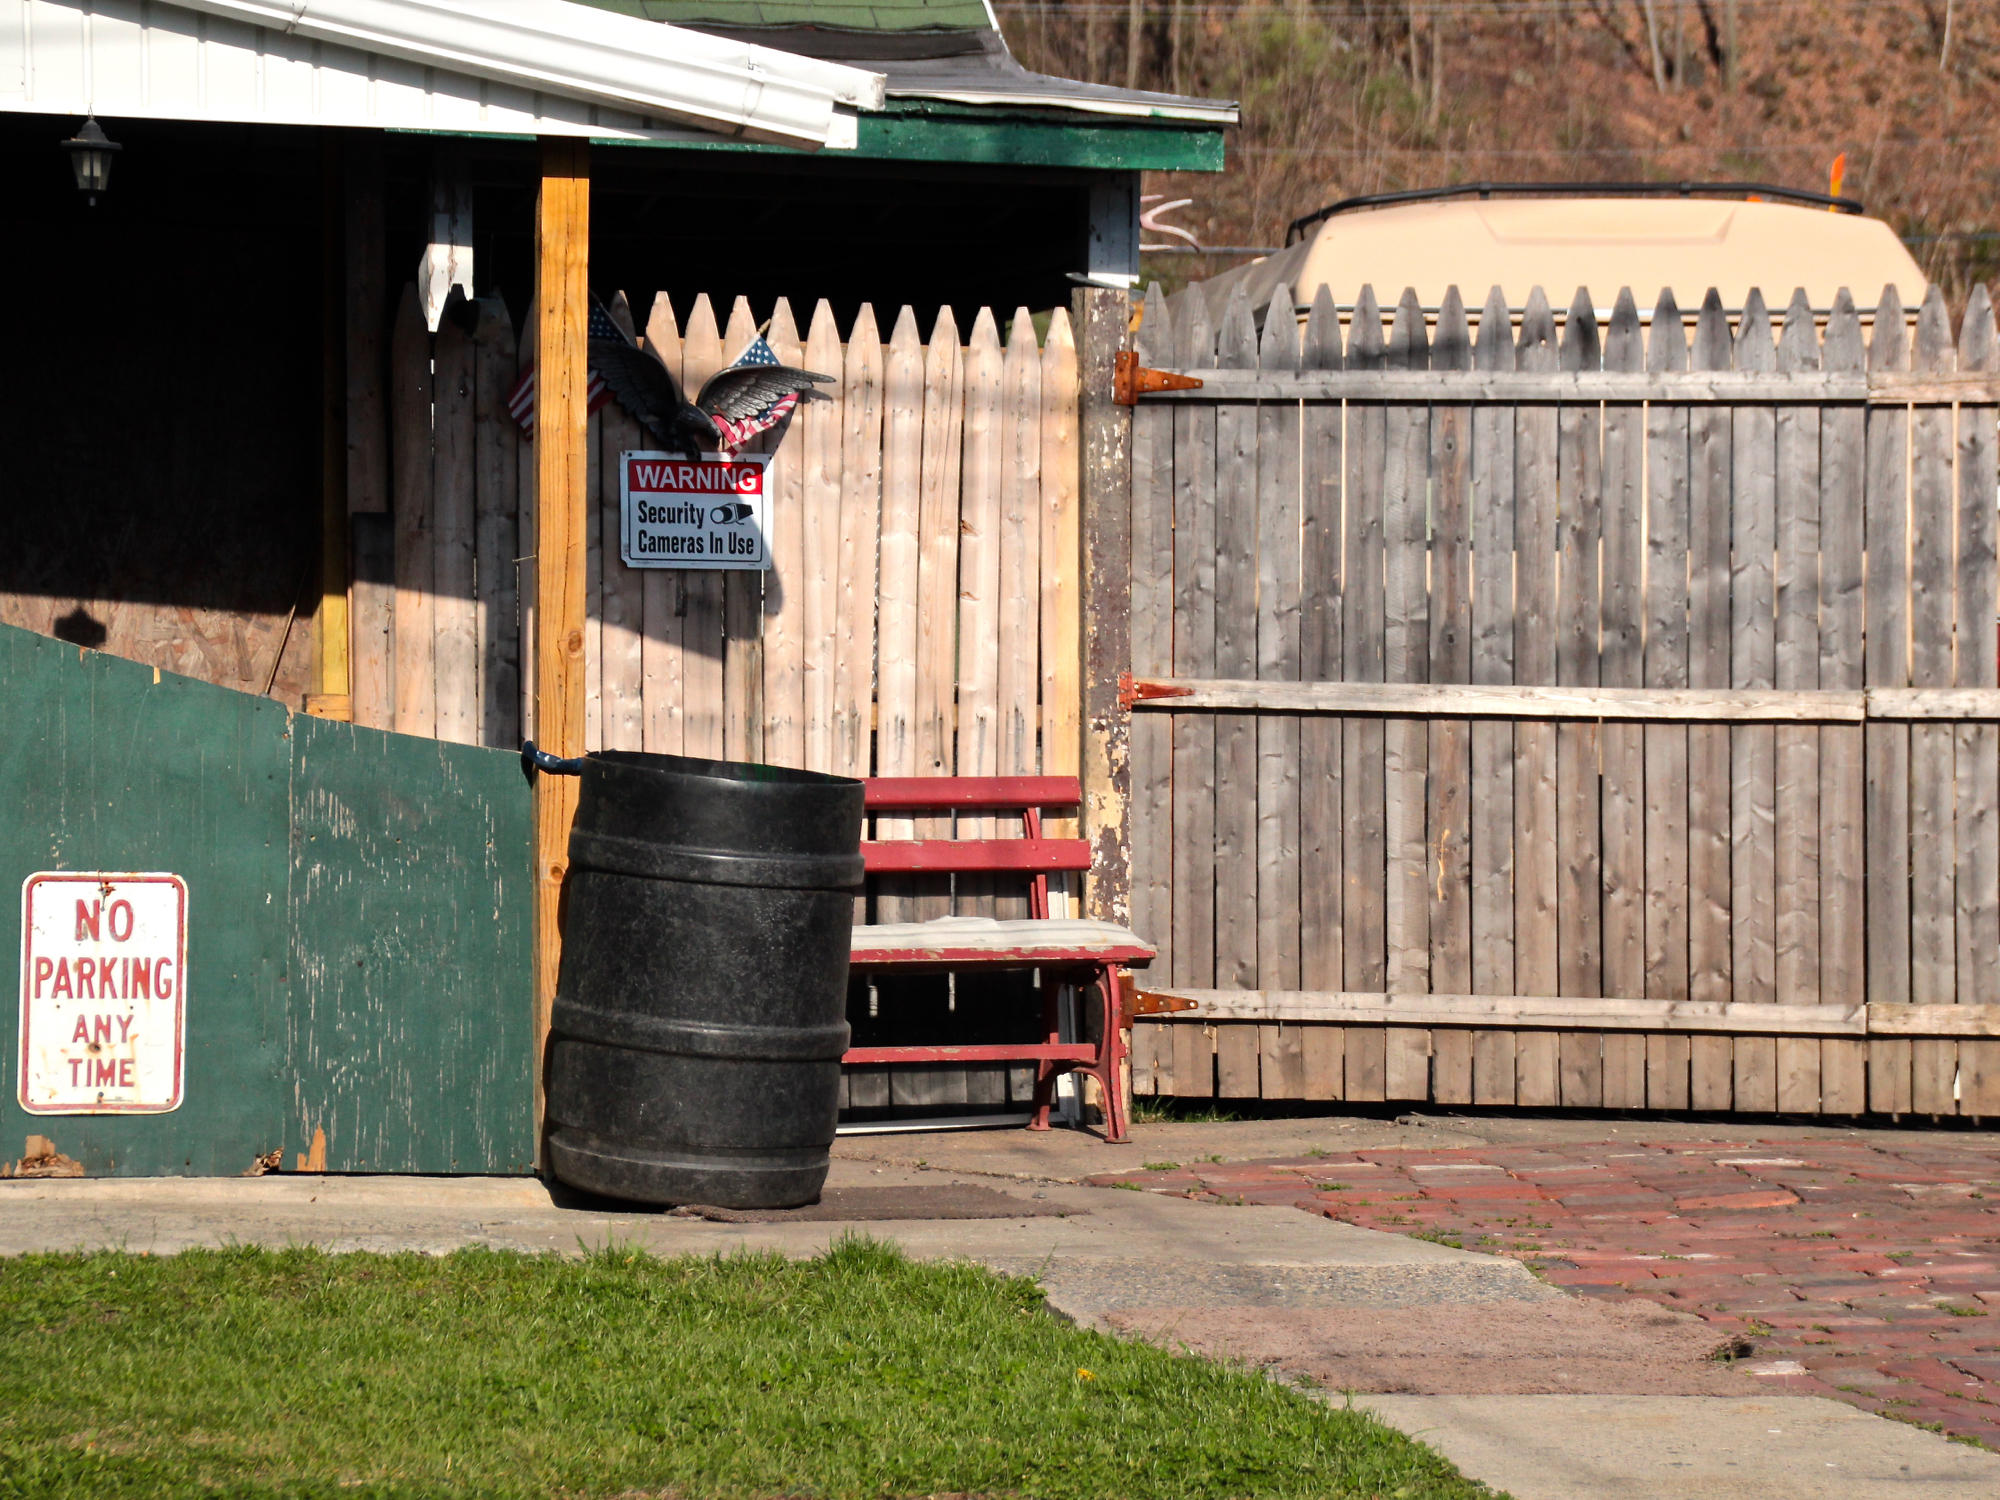
wood, wall, shed, transport, vehicle, urban area